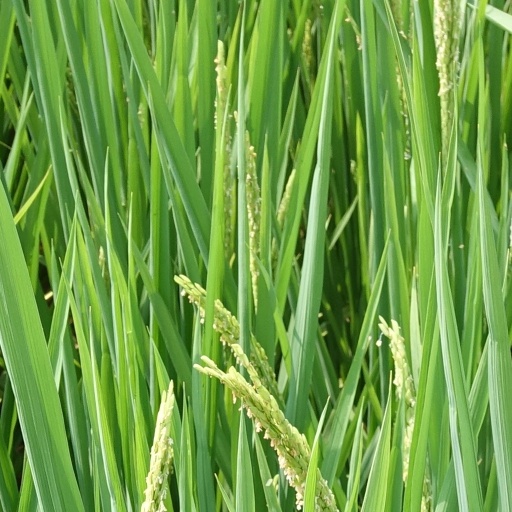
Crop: rice